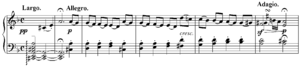
La Sonate pour piano nᵒ 17 en ré mineur, op. 31 nº 2, de Ludwig van Beethoven, fut composée en 1802 et dédiée avec la nᵒ 16 à la comtesse de Browne. Son surnom « La Tempête » n'est pas de Beethoven, mais c'est pourtant lui qui aurait conseillé à ses auditeurs, pour en comprendre le sens, de lire La Tempête de William Shakespeare.